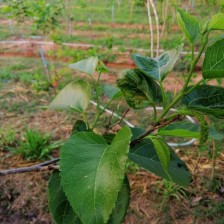
Variety: TaiwanMeacho